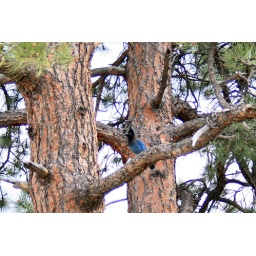
blue bird in the park